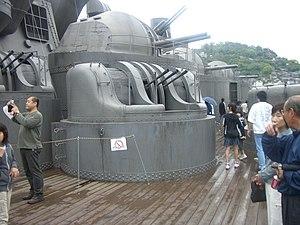
Le canon automatique de 25 mm Type 96 était un canon automatique utilisé par la Marine impériale japonaise pendant la Seconde Guerre mondiale.